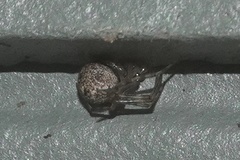
Species: Parasteatoda_tepidariorum